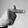
ASL letter: T